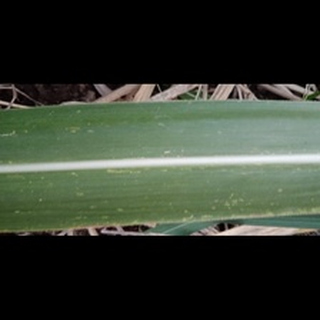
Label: sugarcane_mosaic